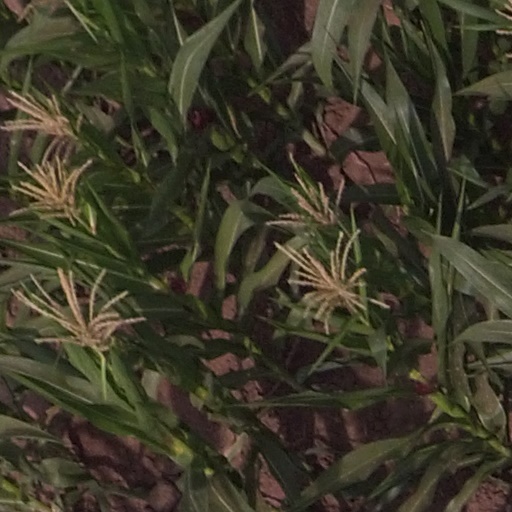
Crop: maize; corn